Poptone

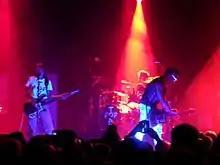
Poptone (Daniel Ash, Kevin Haskins, Diva Dompé) performing at the Regency Ballroom in San Francisco.

"Riff Magazine" critic Rachel Goodman reviewed a Poptone concert in San Francisco, saying "It was easy to forget just how many amazing songs Ash and Haskins have in their arsenal."